Mimoň

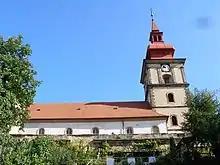
Church of Saints Peter and Paul

A church existed here already in the 12th century. The parish Church of Saints Peter and Paul was built on the site of the old church in the baroque style in 1661–1663. The tower was built in 1674 and the rectory in 1678.